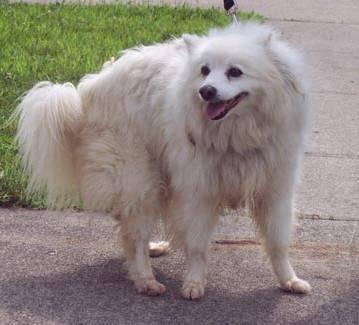
dog